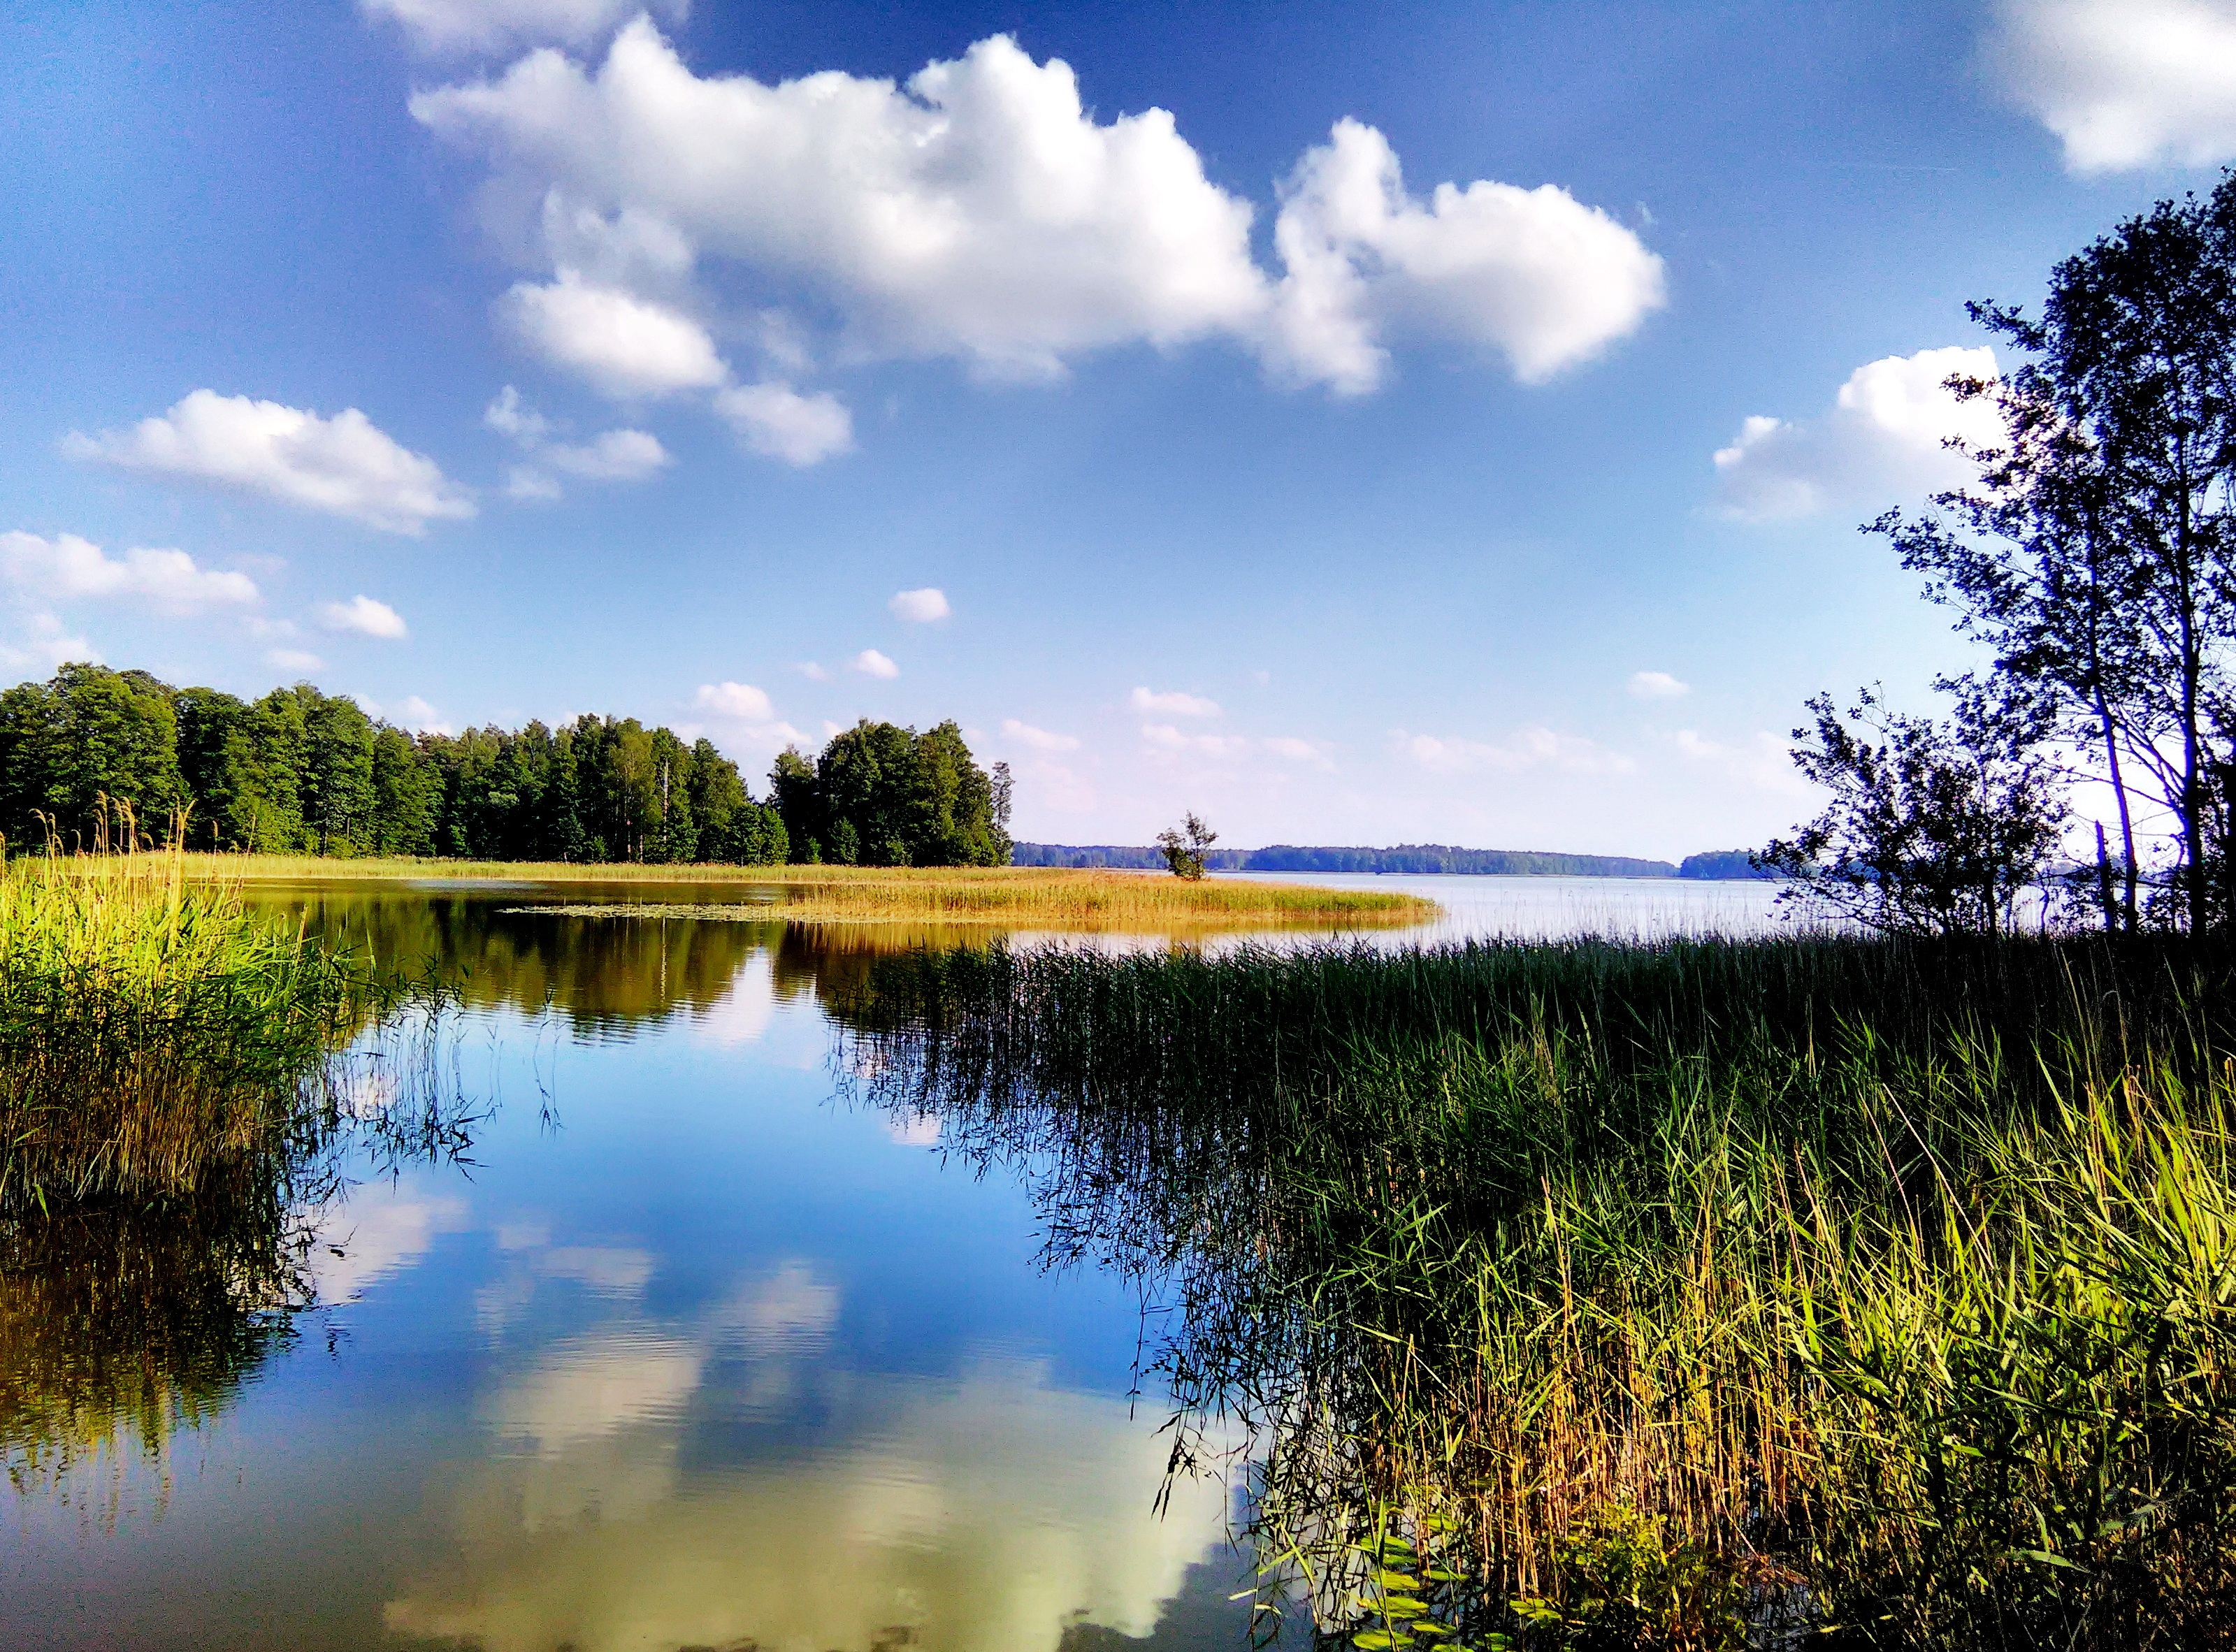
landscape, tree, water, nature, grass, marsh, cloud, sky, meadow, sunlight, morning, lake, view, river, dusk, pond, reflection, autumn, rest, reservoir, body of water, wetland, habitat, loch, masuria, rural area, natural environment, woody plant